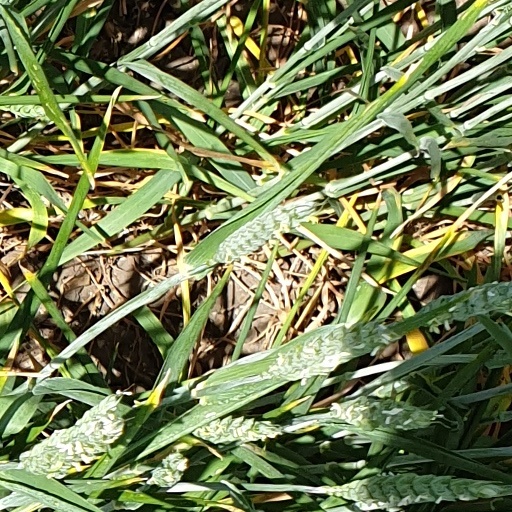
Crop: wheat